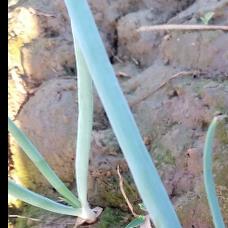
Crop: Onion
Condition: healthy-leaf